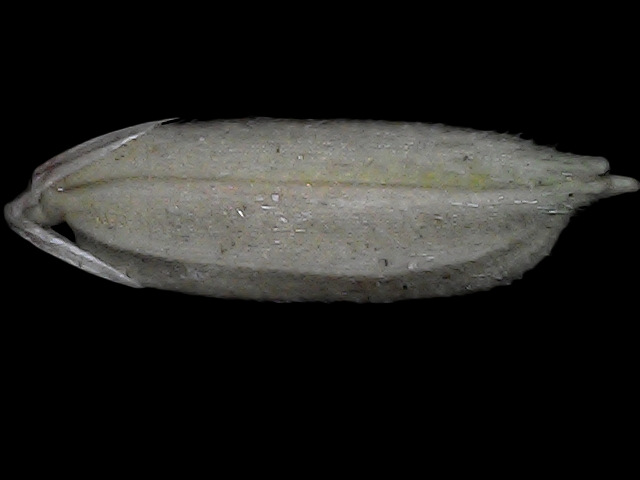
Rice variety: Bd79